Hurricane Doria

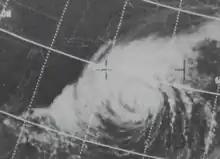
Doria on September 14

Hurricane Doria was an unusual and erratic hurricane that existed during September 1967. The fourth named storm and hurricane of the 1967 Atlantic hurricane season, Doria developed on September 8 off the east coast of Florida. It meandered until attaining tropical storm status, at which point the storm accelerated towards the northeast. On September 10, Doria intensified into a Category 2 hurricane on the modern-day Saffir–Simpson Hurricane Scale. After moving out to sea, the storm turned westward towards the United States. A compact cyclone, Doria weakened to a tropical storm shortly before moving ashore in the Mid-Atlantic States. The storm ultimately dissipated on September 21.